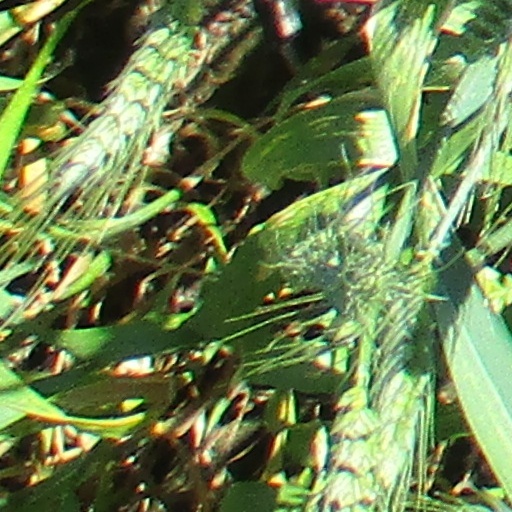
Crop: wheat